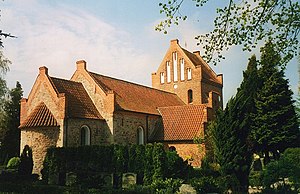
Farum Kirke
Farum Kirke
Farum Kirke er en kirke i Farum Sogn i Furesø Kommune i Farums gamle landsby i den vestlige del af den nuværende Farum by. Det er Farums ældste bygning, og den er velbevaret. Apsis, kor og den østlige del af kirkeskibet er fra 1100-tallet og bygget af rå og kløvede kampesten med hjørner og vinduesåbninger af frådstensblokke. Kirken er en romansk kampestensbygning med kvadratisk kor med apsis samt et bredere skib. Kirkens ældste tilføjelse er våbenhuset foran skibets kvindedør, norddøren. Omkring år 1400 blev kirkeskibet forlænget mod vest, og det nuværende kirketårn blev bygget til.